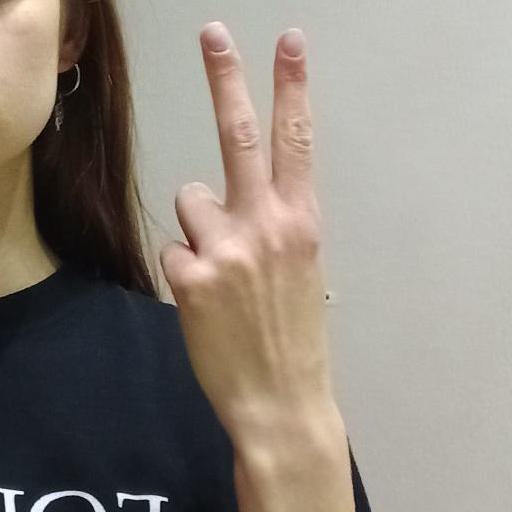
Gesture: peace_inverted